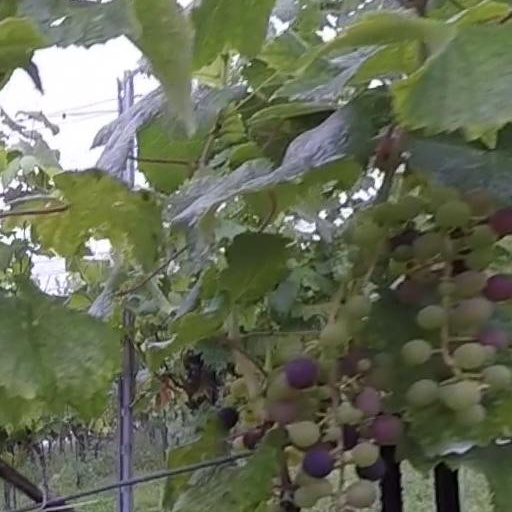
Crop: grape